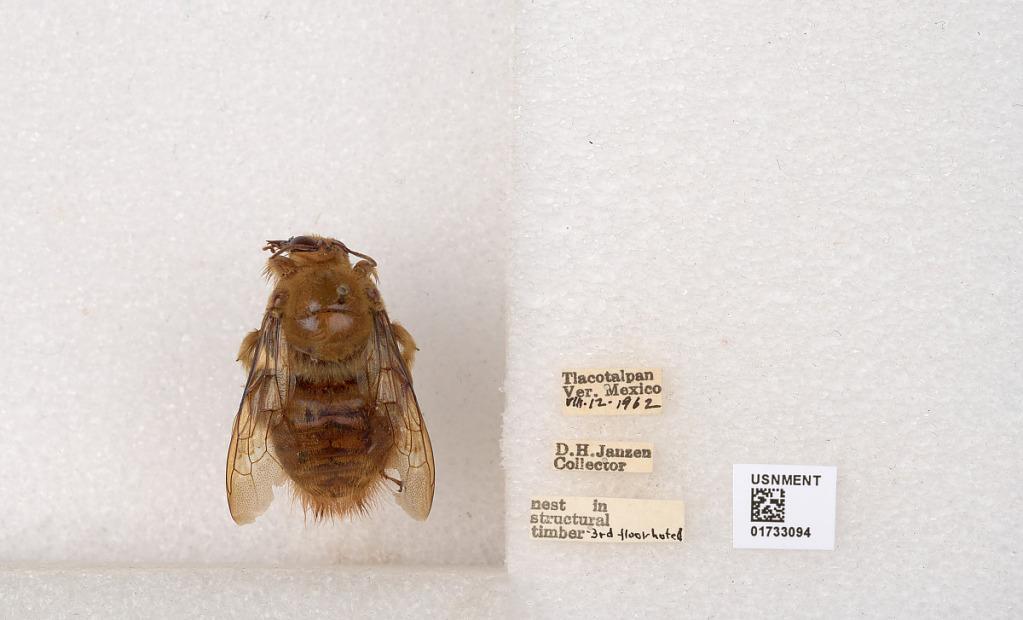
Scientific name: Xylocopa (Megaxylocopa) fimbriata Fabricius
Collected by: D. Janzen
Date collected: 1962-8-12
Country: Mexico
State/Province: Veracruz
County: Tlacotalpan